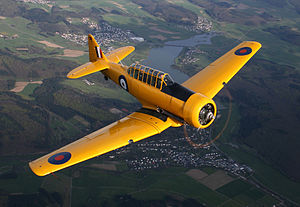
North American Aviation T-6 Texan / Varianter / Harvard
Restaureret Harvard II i krigstidsbemaling
North American Aviation T-6 Texan er et enmotors avanceret træningsfly som blev benyttet til at træne piloter fra United States Army Air Forces, United States Navy, Royal Air Force, og andre luftvåben fra det Britiske Commonwealth under 2. verdenskrig og indtil 1970'erne.